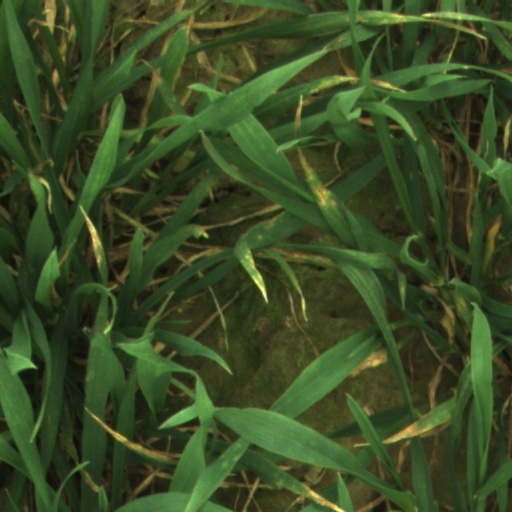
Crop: wheat